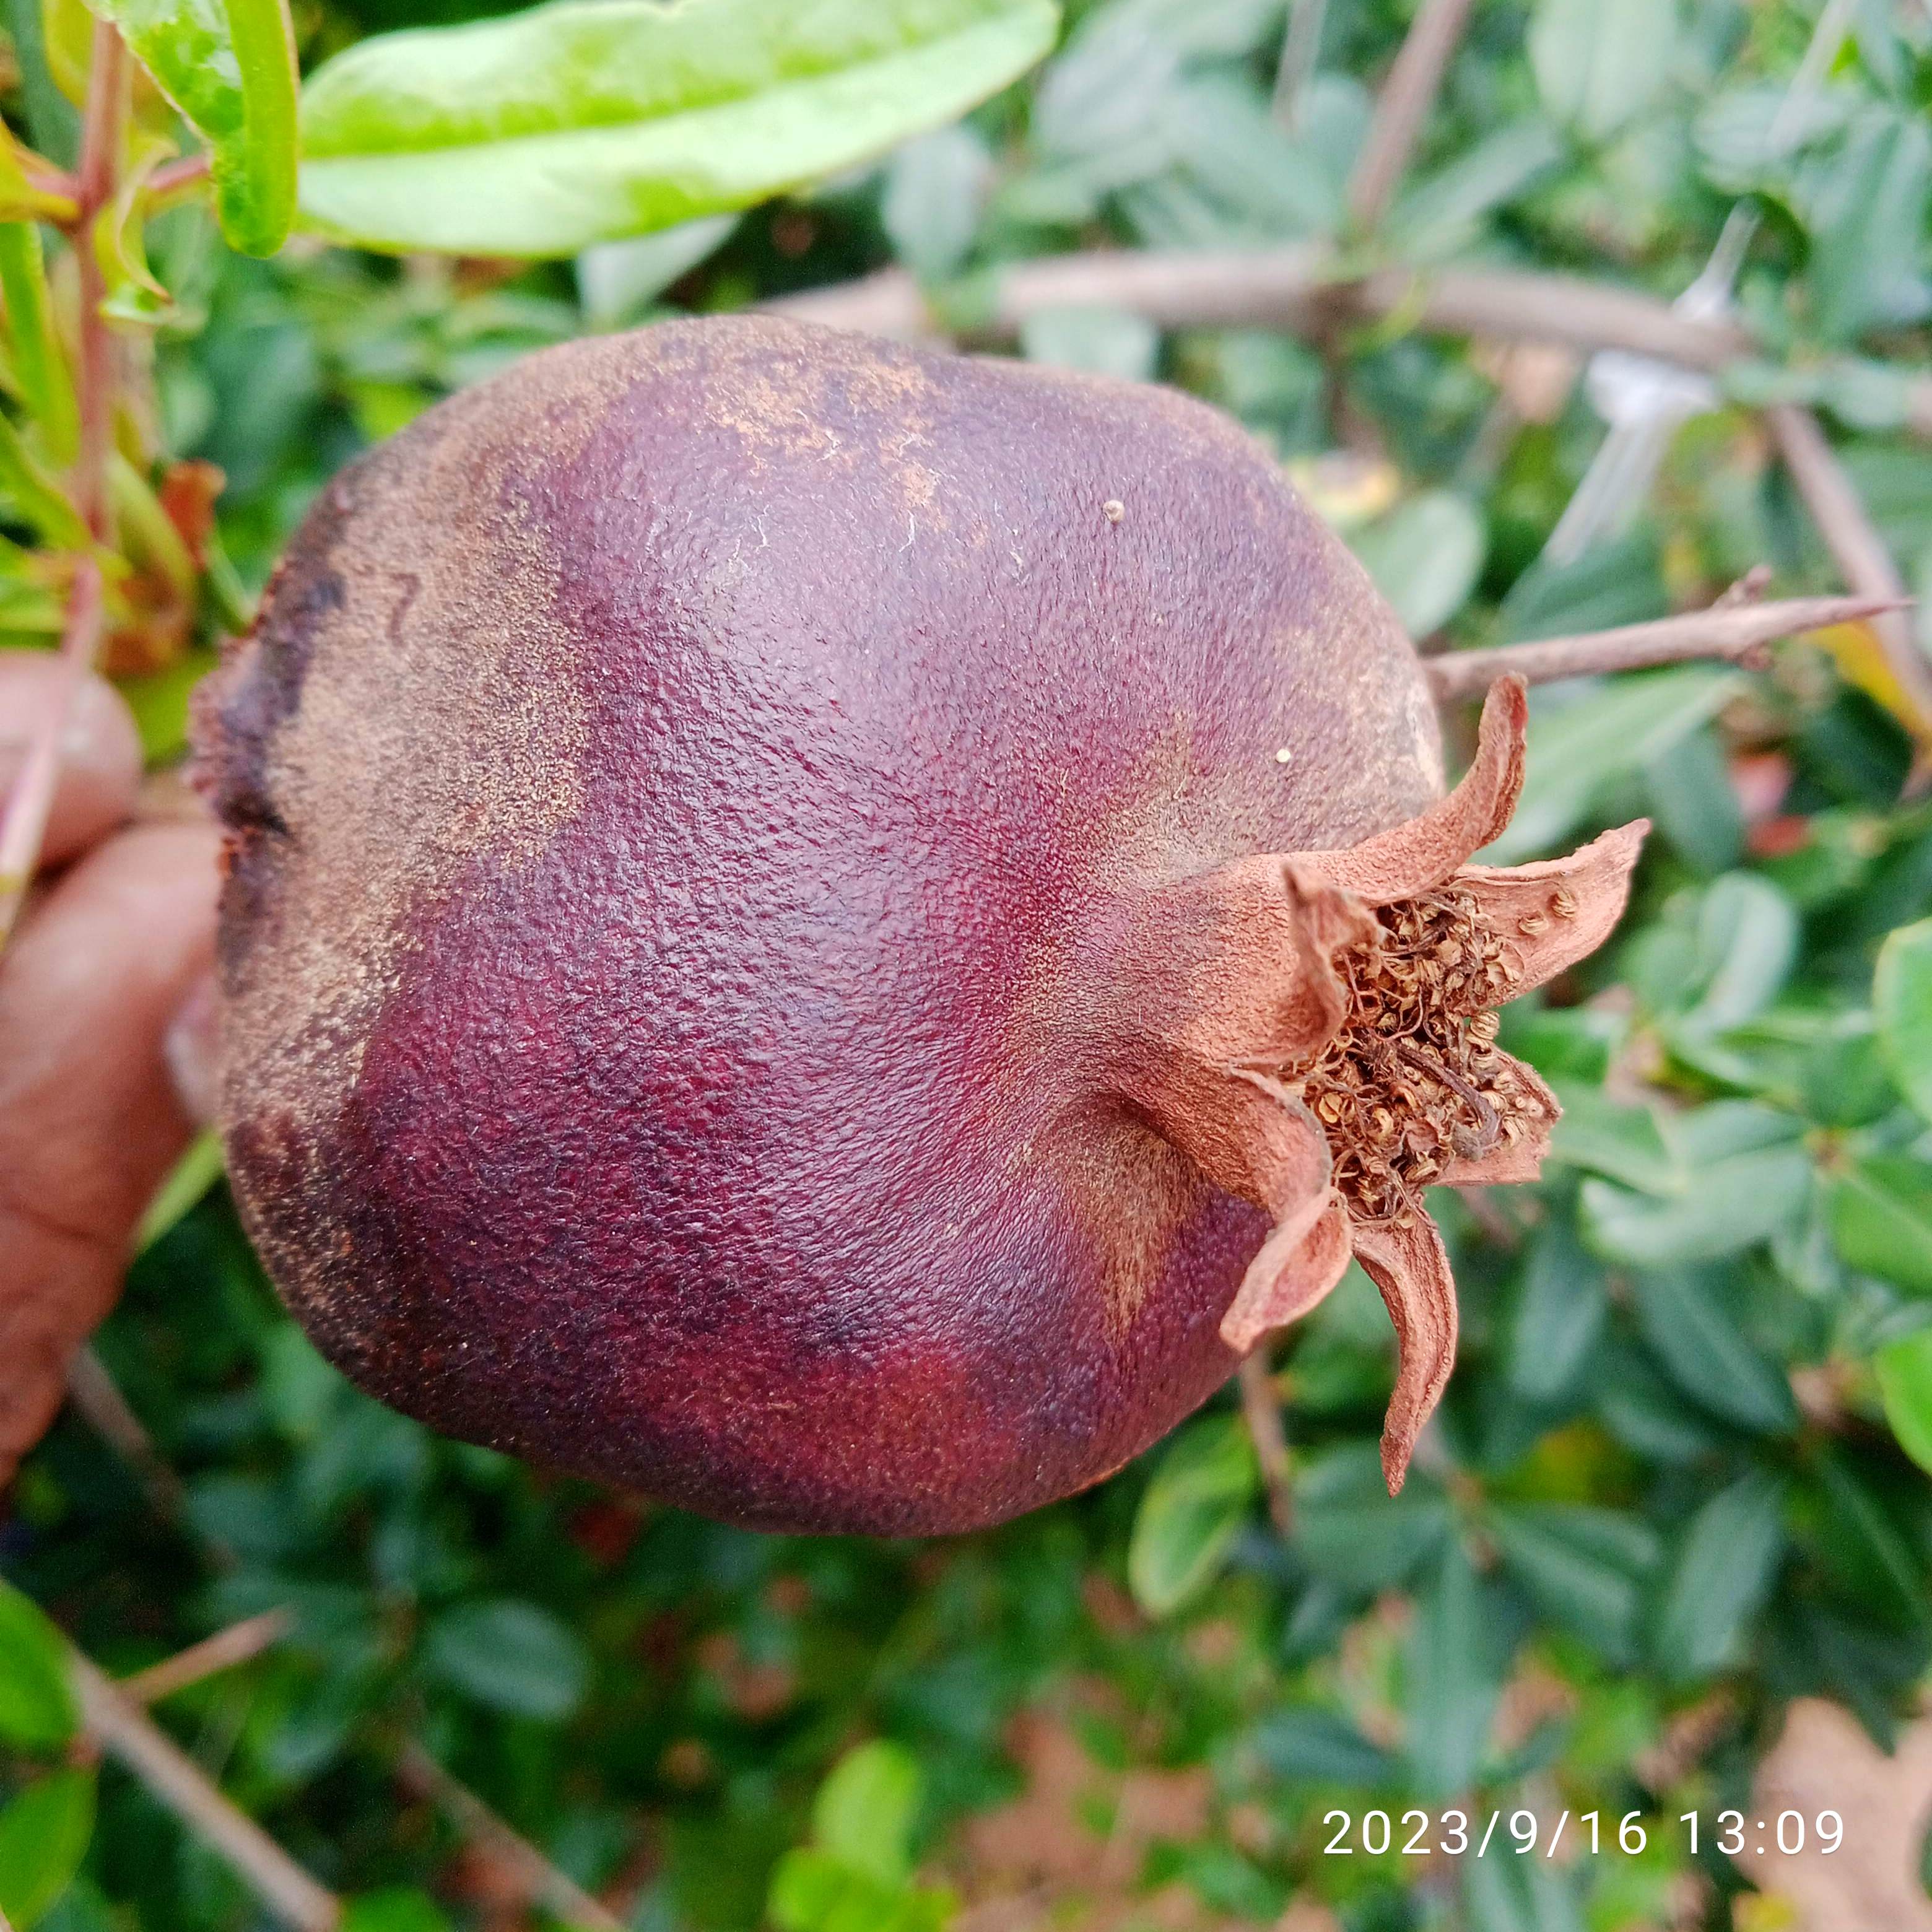
Label: Alternaria